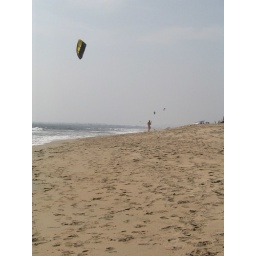
hot guy in striped towel at sunset beach